Baseball Fever

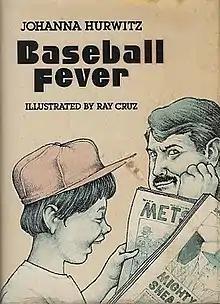

Baseball Fever is a novel written by Johanna Hurwitz and published in 1981 by William Morrow and Company.